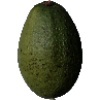
Label: Avocado 1